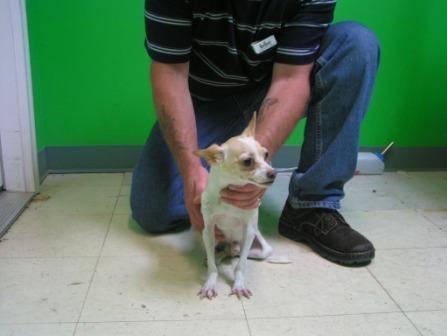
dog